Lý Thường Kiệt

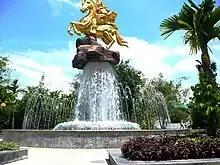
Lý Thường Kiệt statue at Đại Nam Văn Hiến

Lý Thường Kiệt (1019–1105), real name Ngô Tuấn, was a Vietnamese general and admiral of the Lý dynasty. He served as an official through the reign of Lý Thái Tông, Lý Thánh Tông and Lý Nhân Tông and was a general during the Song–Lý War.